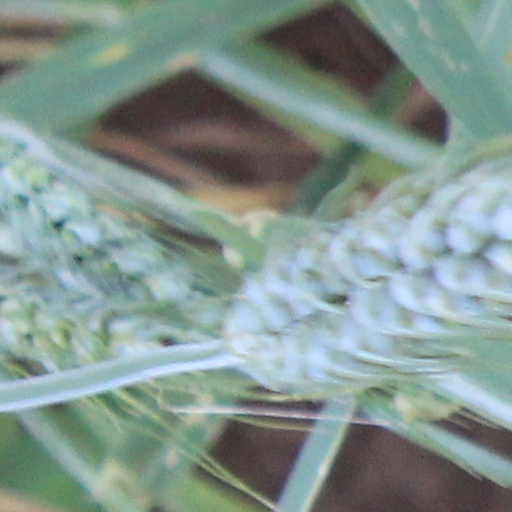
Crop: wheat